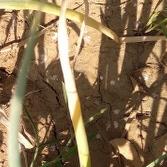
Crop: Onion
Condition: fusarium-d